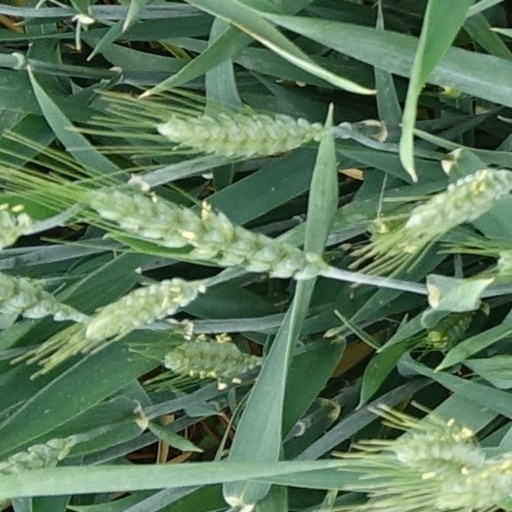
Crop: wheat